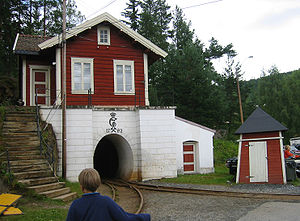
Kongsberg / Seværdigheder
Indgangen til Kongens grube.
Kongsberg er en kommune i Viken fylke i Norge.